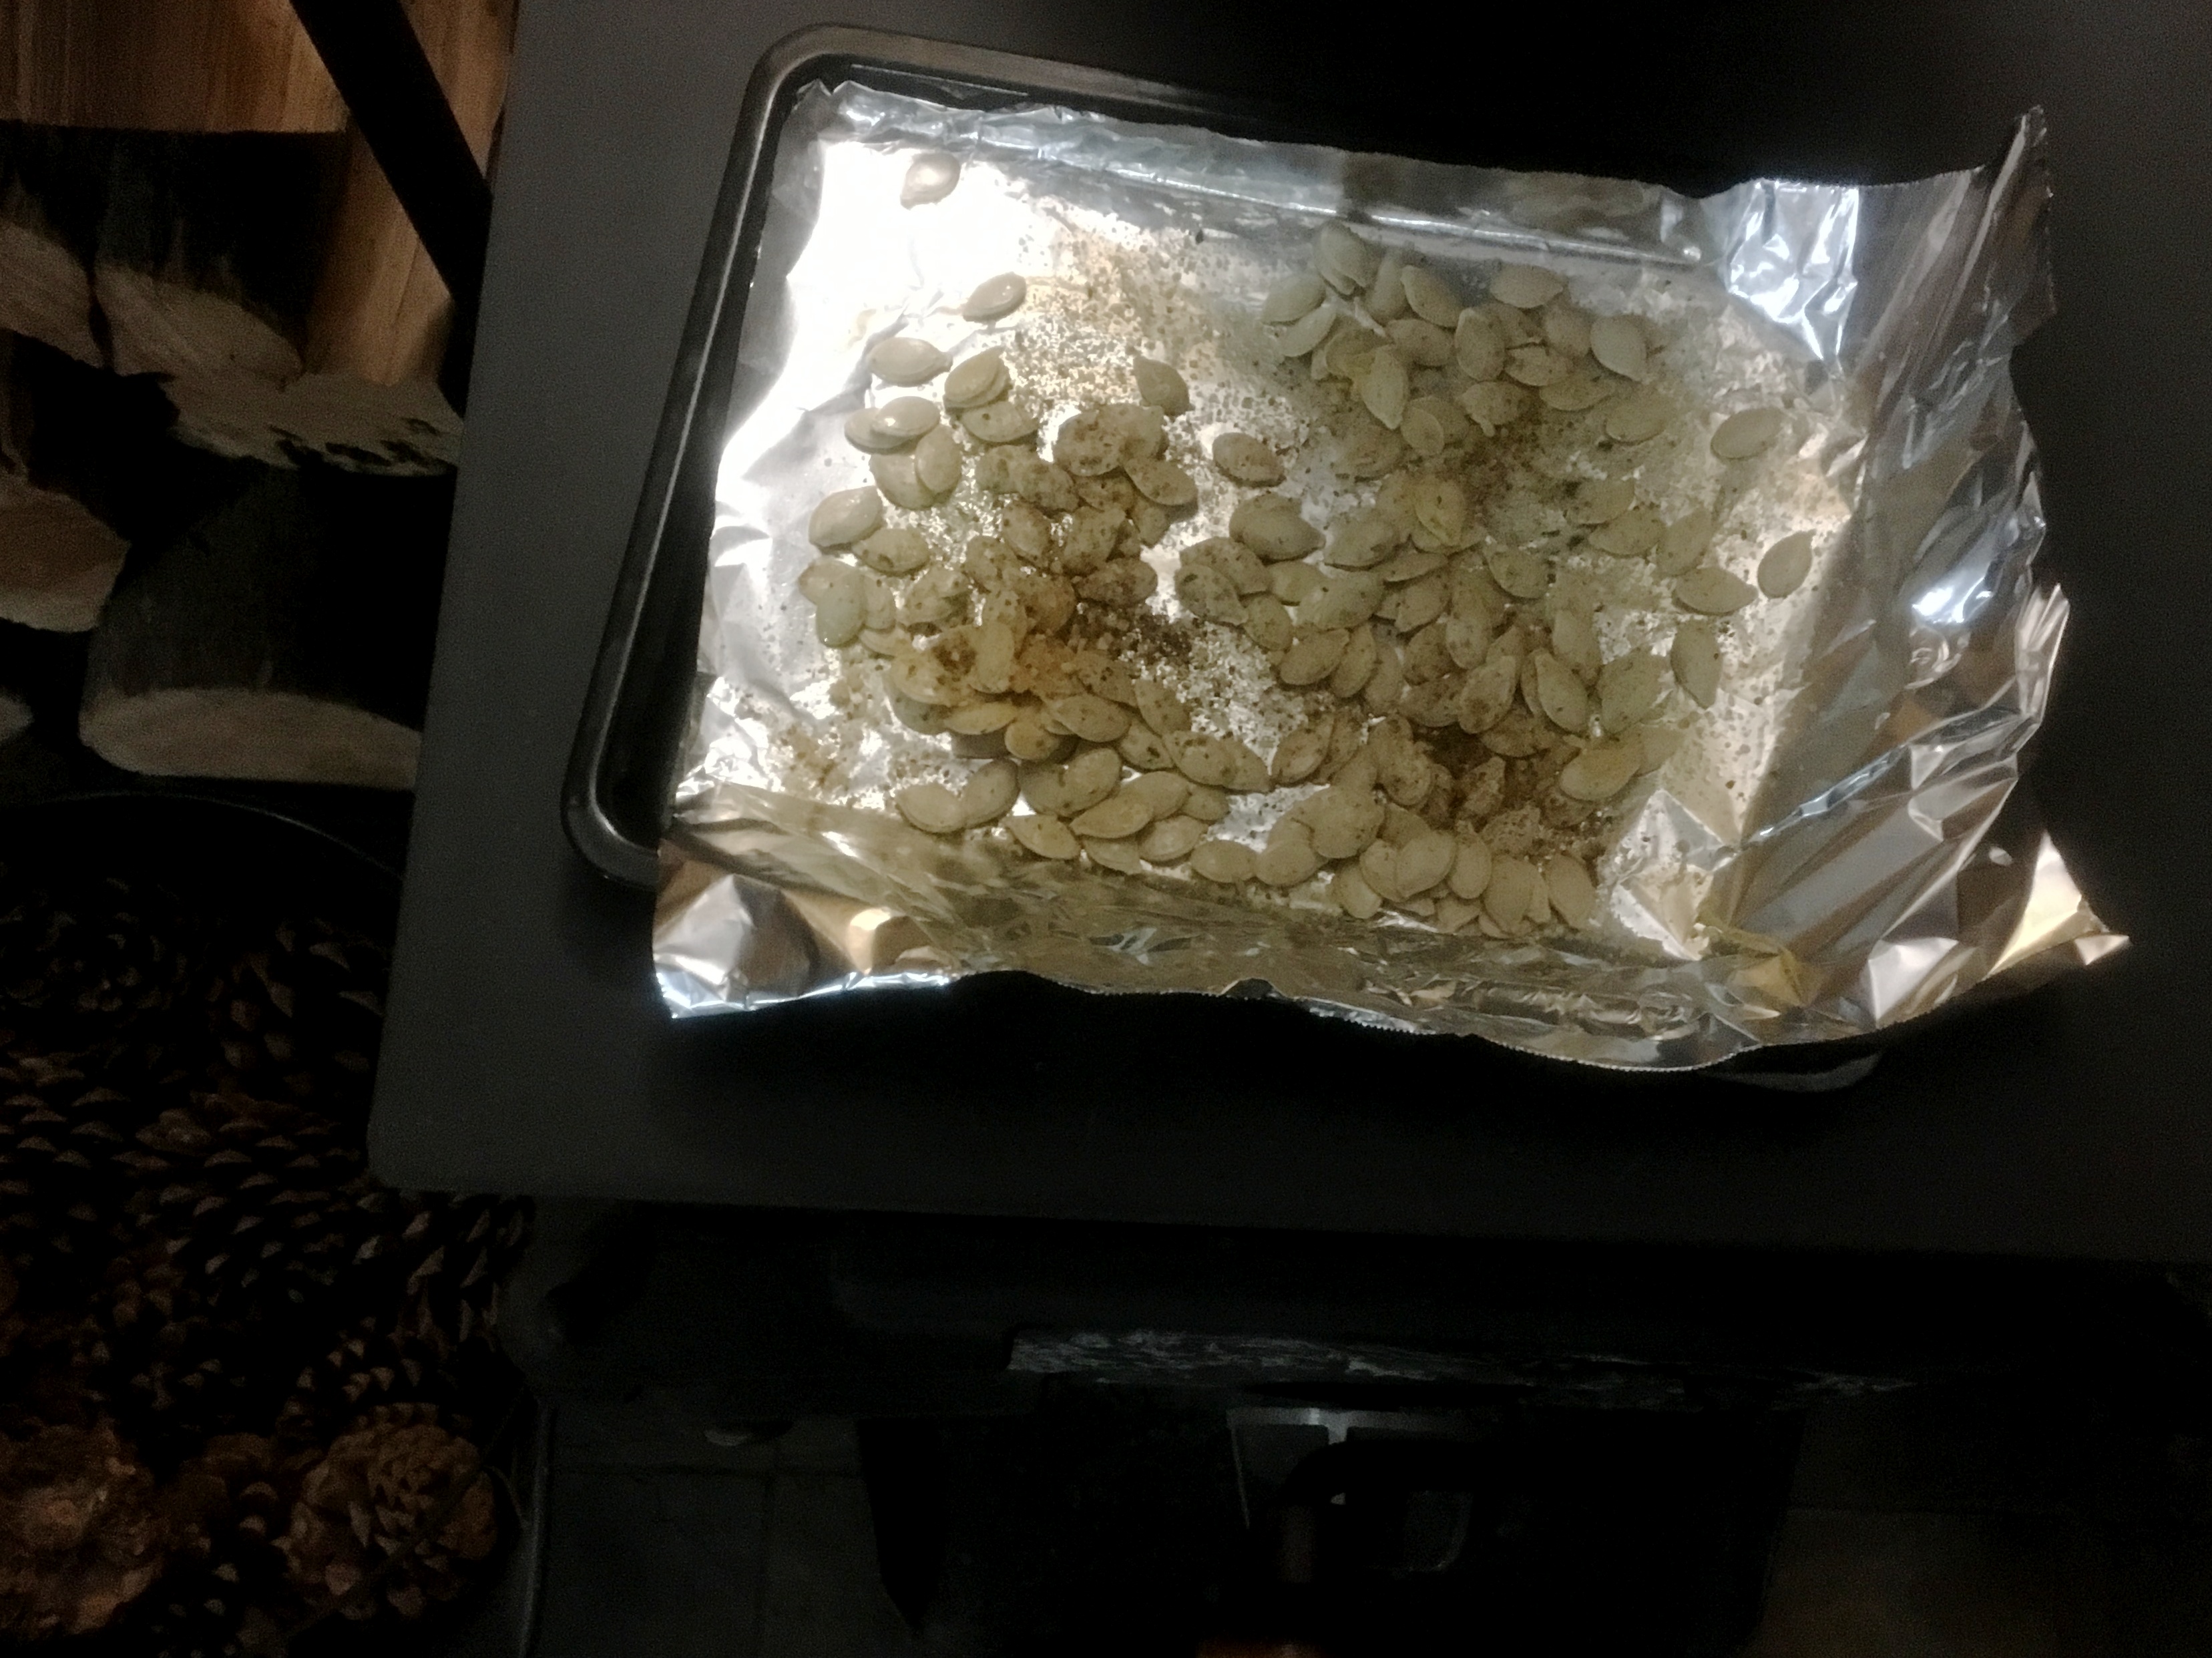
food, lighting, material, crystal, mineral, plastic wrap